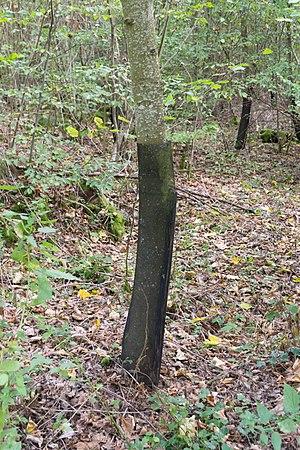
Un jeune érable, protégé des frottis et écorçages par un manchon plastique
L'expression « équilibre sylvo-cynégétique » désigne, dans le vocabulaire francophone commun aux forestiers et chasseurs, le stade où les populations d'herbivores ou omnivores permettent la régénération naturelle et durable de la forêt.